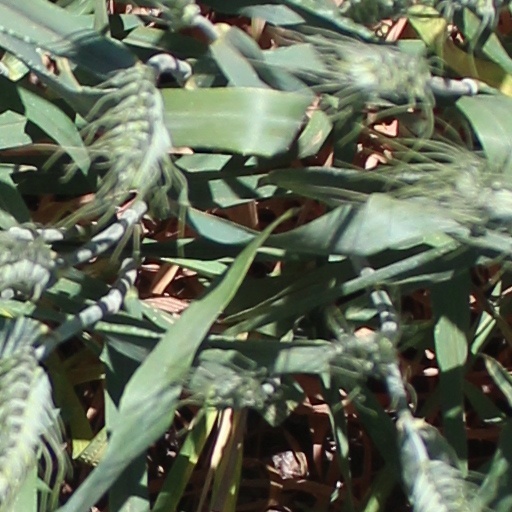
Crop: wheat